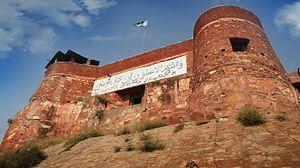
Le district de Khyber est une subdivision administrative de la province de Khyber Pakhtunkhwa au Pakistan. Il était intégré aux régions tribales jusqu'à leur fusion avec la province en 2018 et était jusqu'alors appelé agence de Khyber.